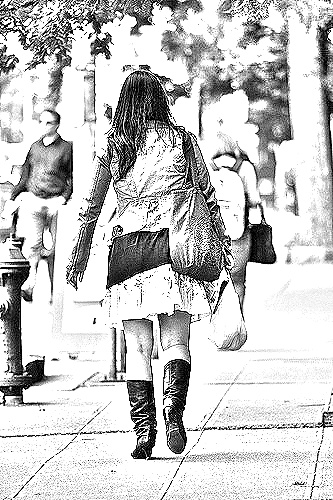
Portrait style: Sketch Portrait